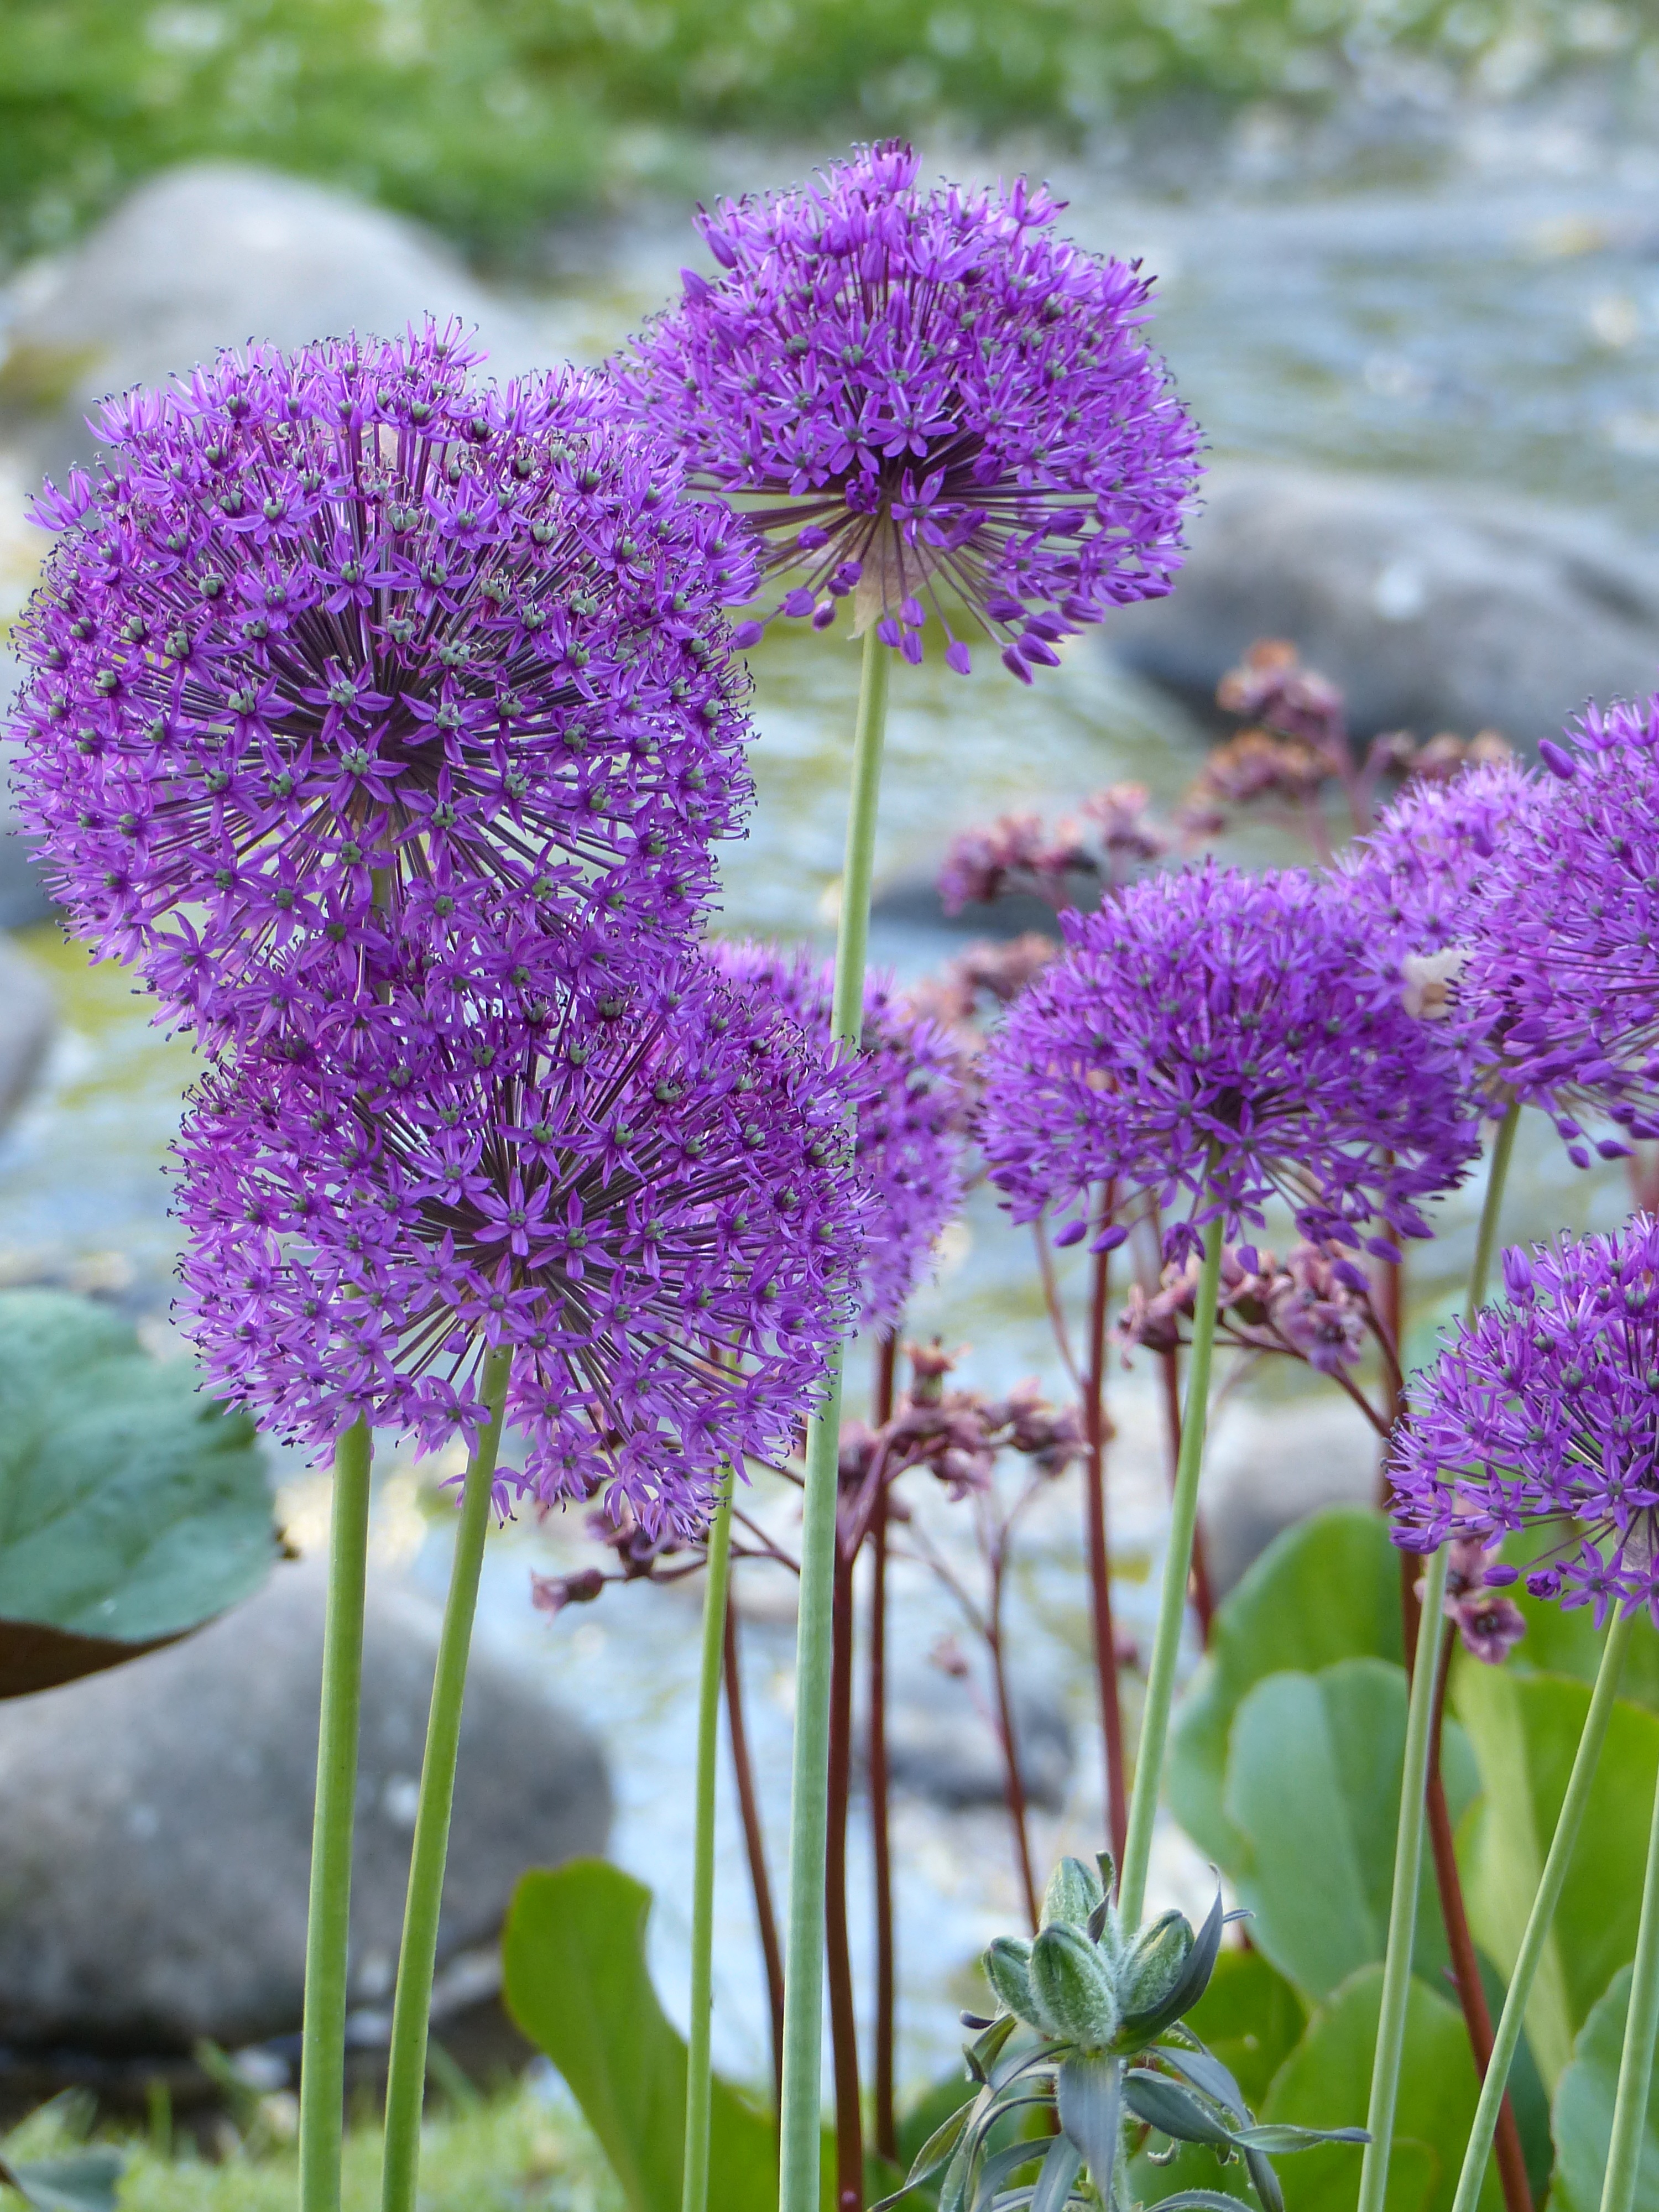
plant, meadow, prairie, flower, purple, summer, green, herb, park, botany, flora, onion, plants, wildflower, flowers, background, balls, flowering plant, daisy family, annual plant, land plant, onion genus, ironweed